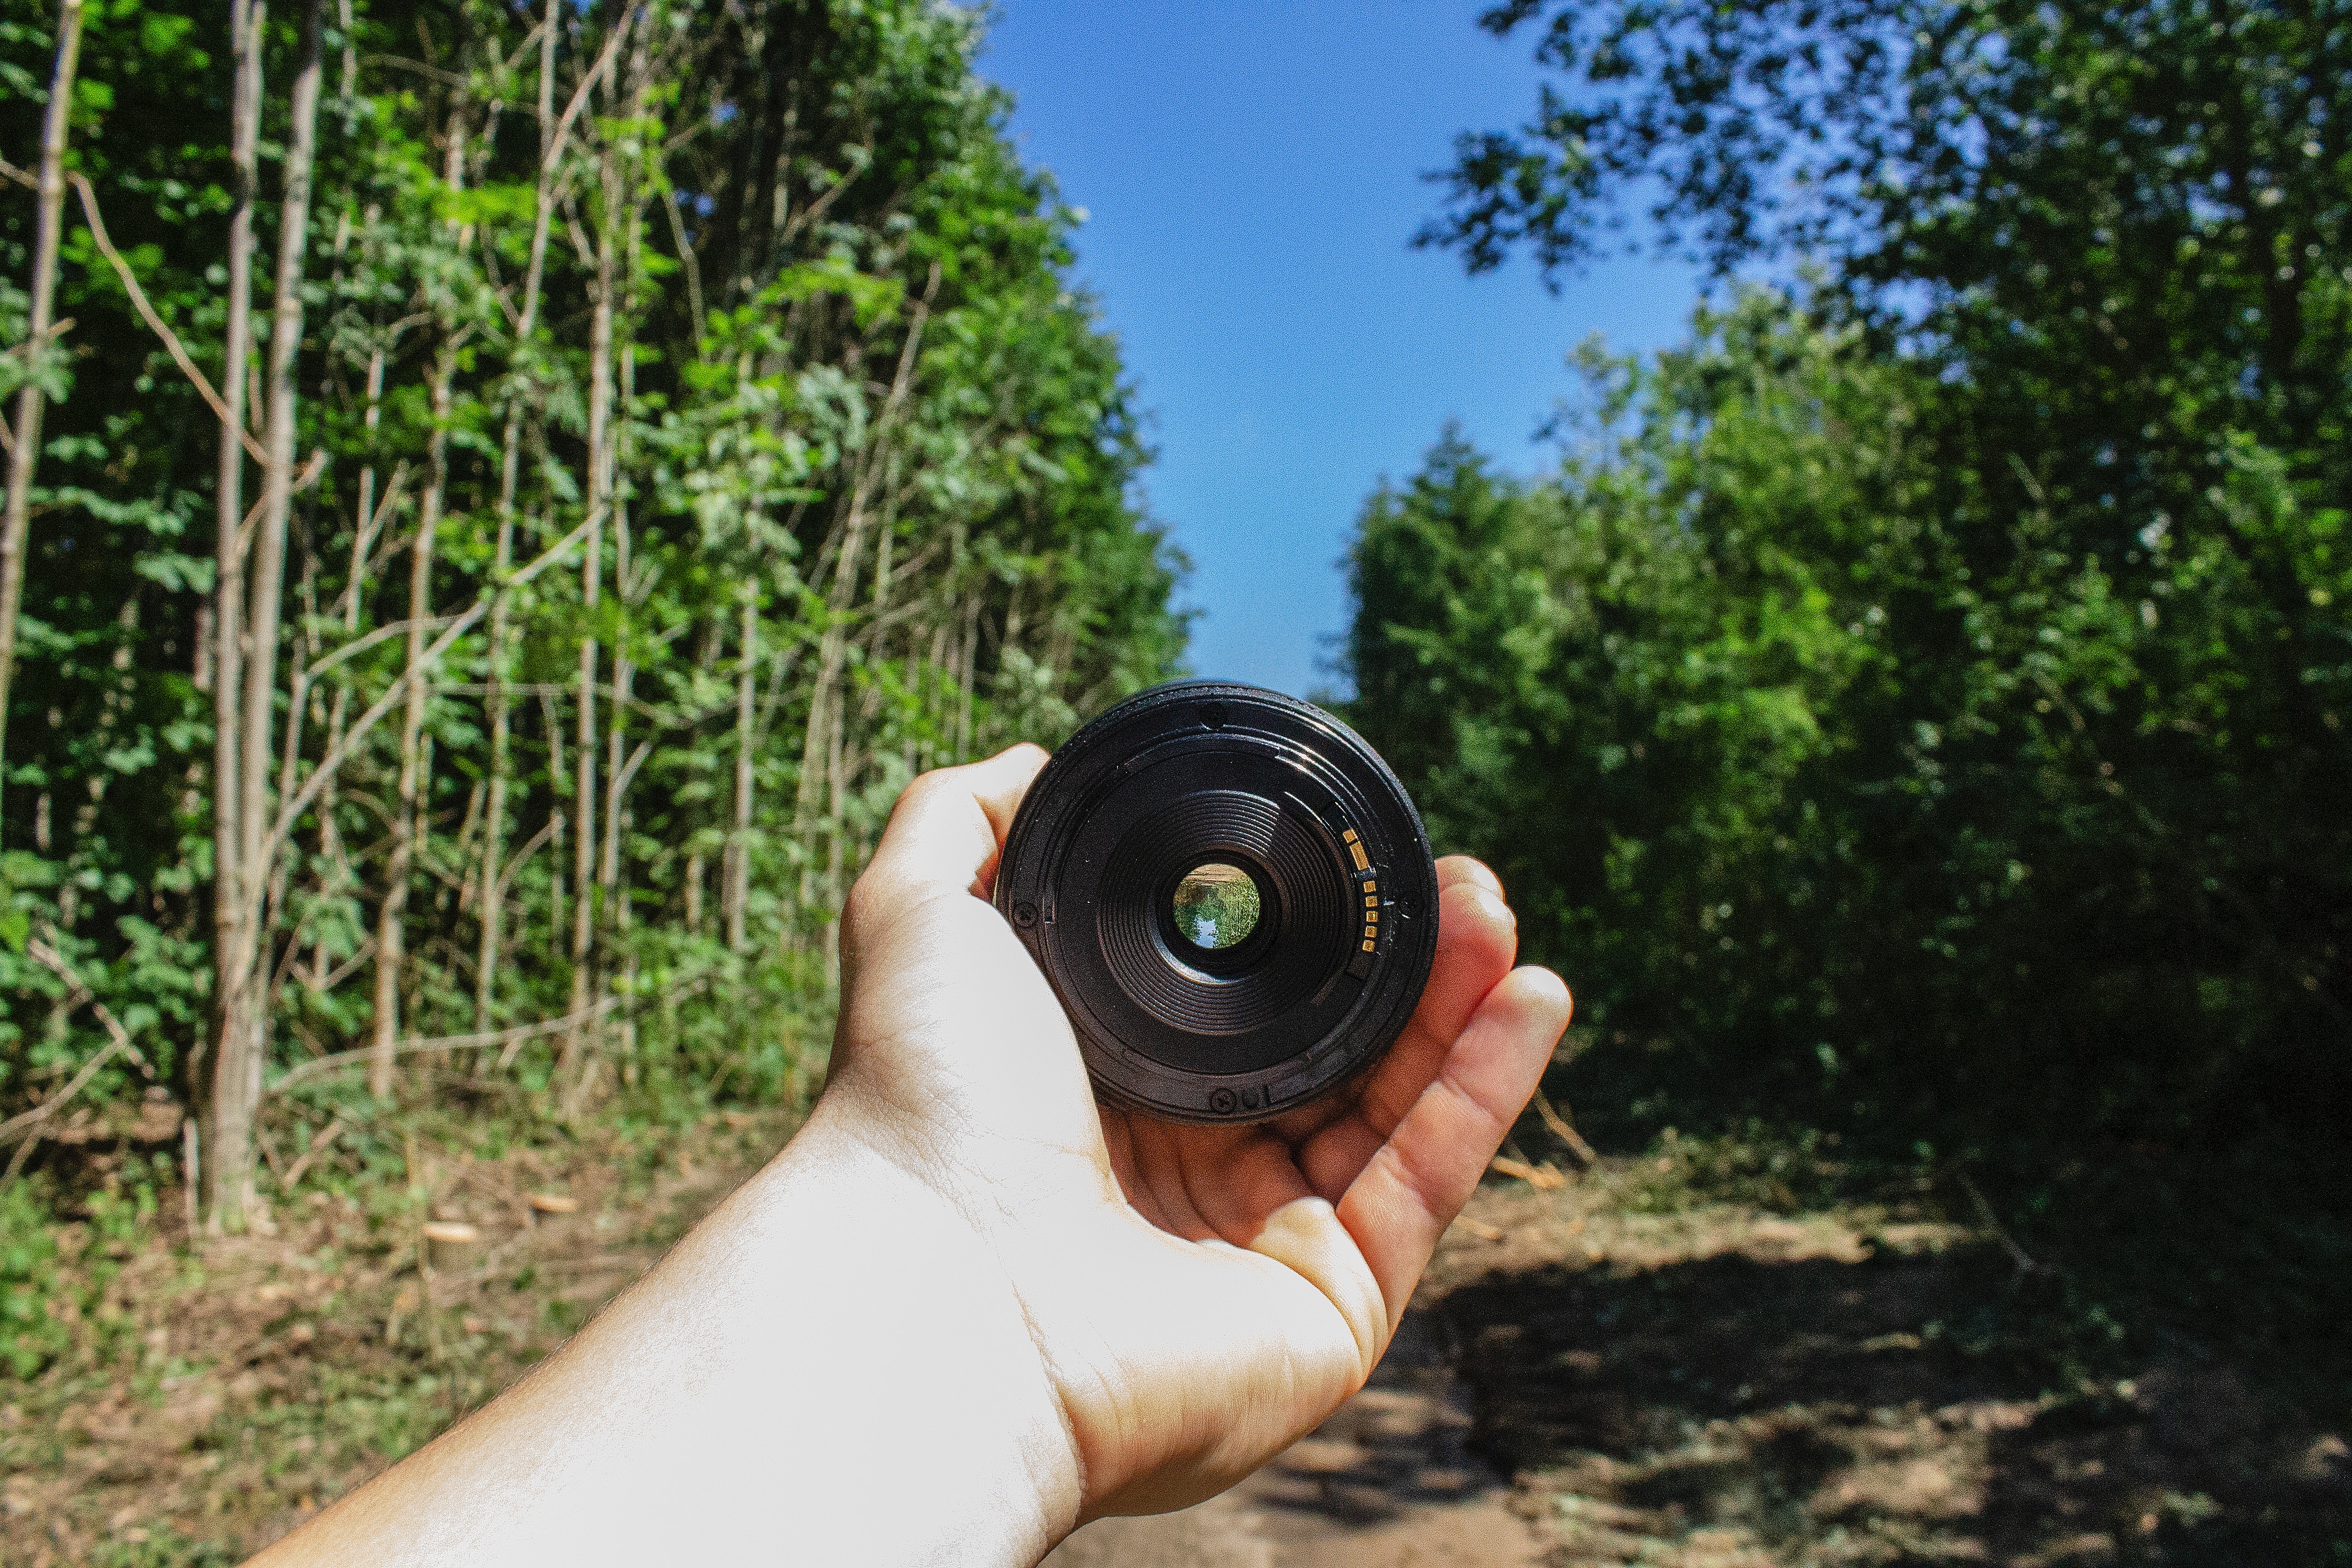
camera lens, cameras optics, lens, tree, photography, camera, hand, forest, finger, plant, soil, digital camera, vacation